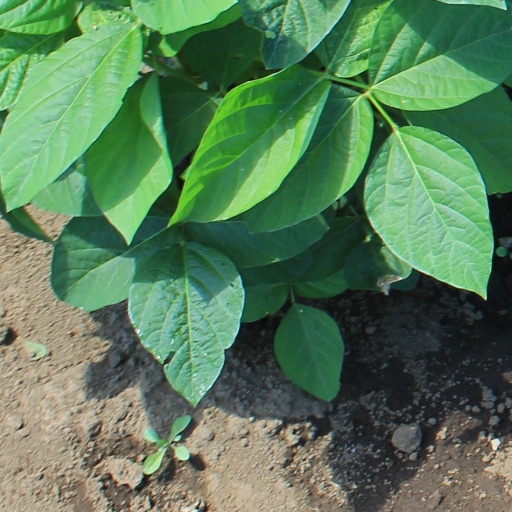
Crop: soybean